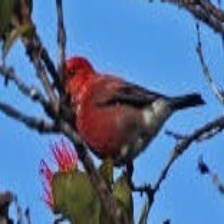
Species: APAPANE
Scientific name: HIMATIONE SANGUINEA